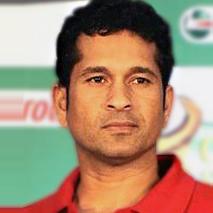
Age: 38